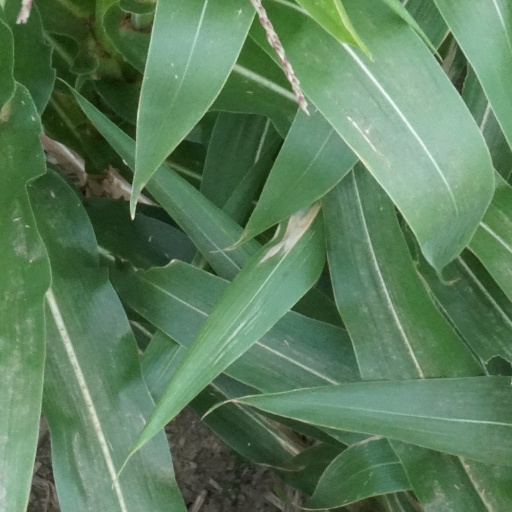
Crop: maize; corn